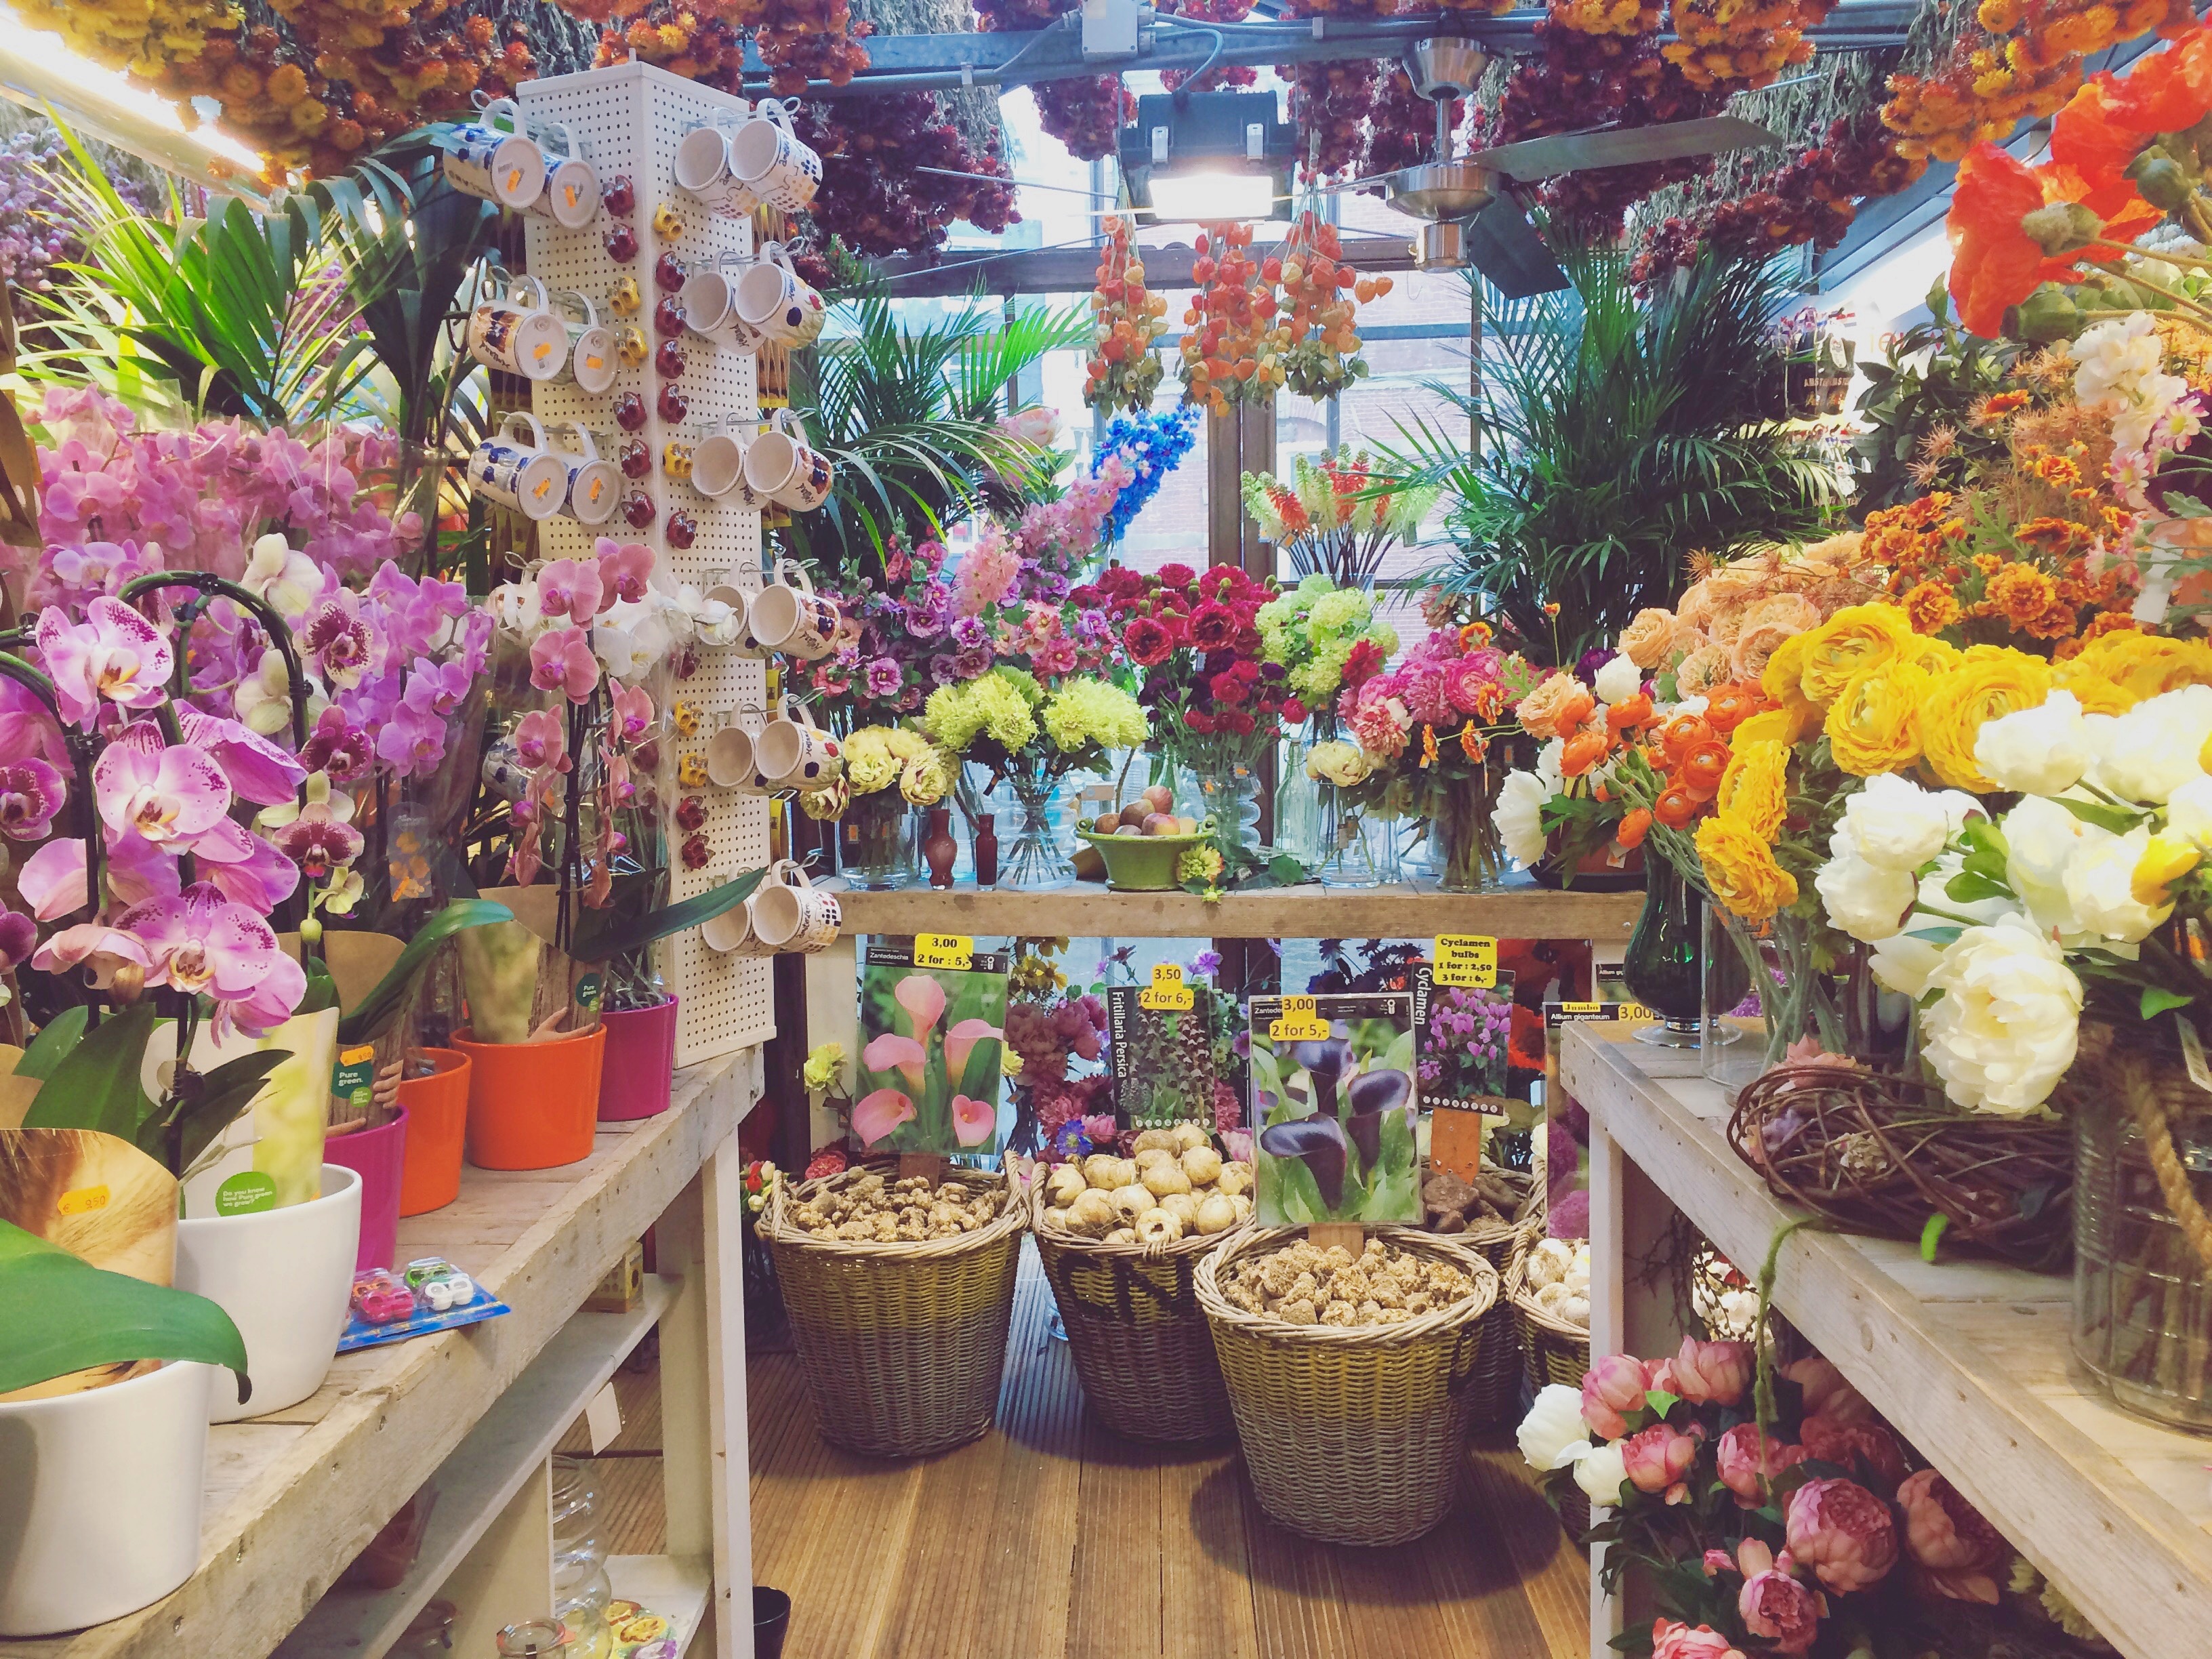
flower, city, meal, market, marketplace, public space, floristry, retail, floral design, flower arranging